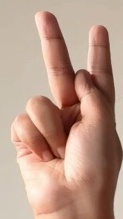
ASL sign: K